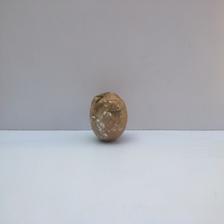
Size: Spoiled